Jianianhualong

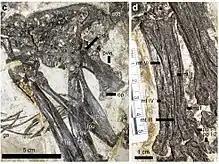
Pelvis (c) and foot (d) of "J. tengi"

The pelvis of "Jianianhualong" is overall similar to that of "Sinovenator". Like "Archaeopteryx" and basal dromaeosaurids, the ilium is small. A distinguishing trait is that the top margin of the ilium is slightly concave. Below the ilium, the left and right pubes are conjoined into the unusually broad "pubic apron" that is characteristic of troodontids, with a ridge on the rear surface as in "Sinovenator". Behind the pubes, the forward-projecting obturator process of the ischium is located near the bottom of the bone. There is a small recess, or lamina, on the margin of the process, another distinguishing trait of "Jianianhualong".